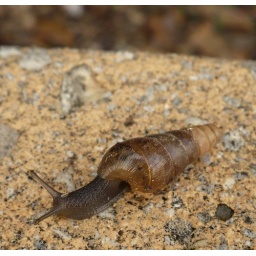
Saw this one in the courtyard in one of the flower beds on the wall.